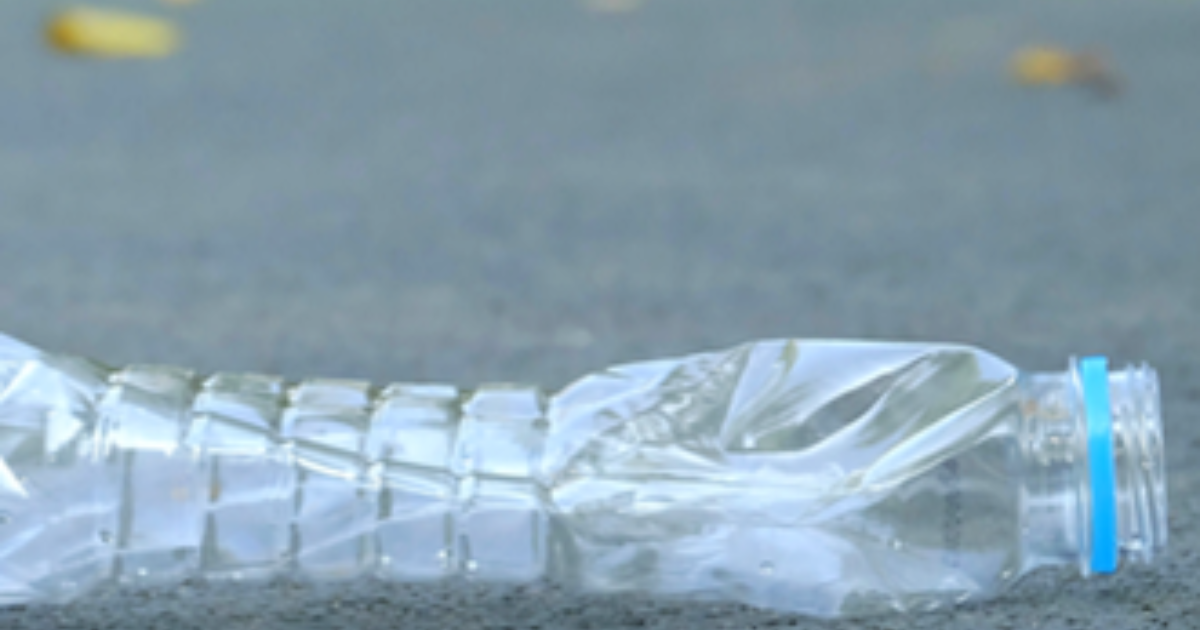
Label: plastic